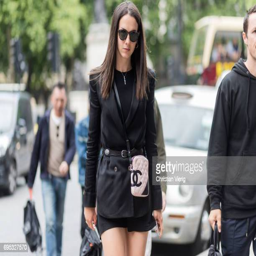
a guest wearing a bag during collections